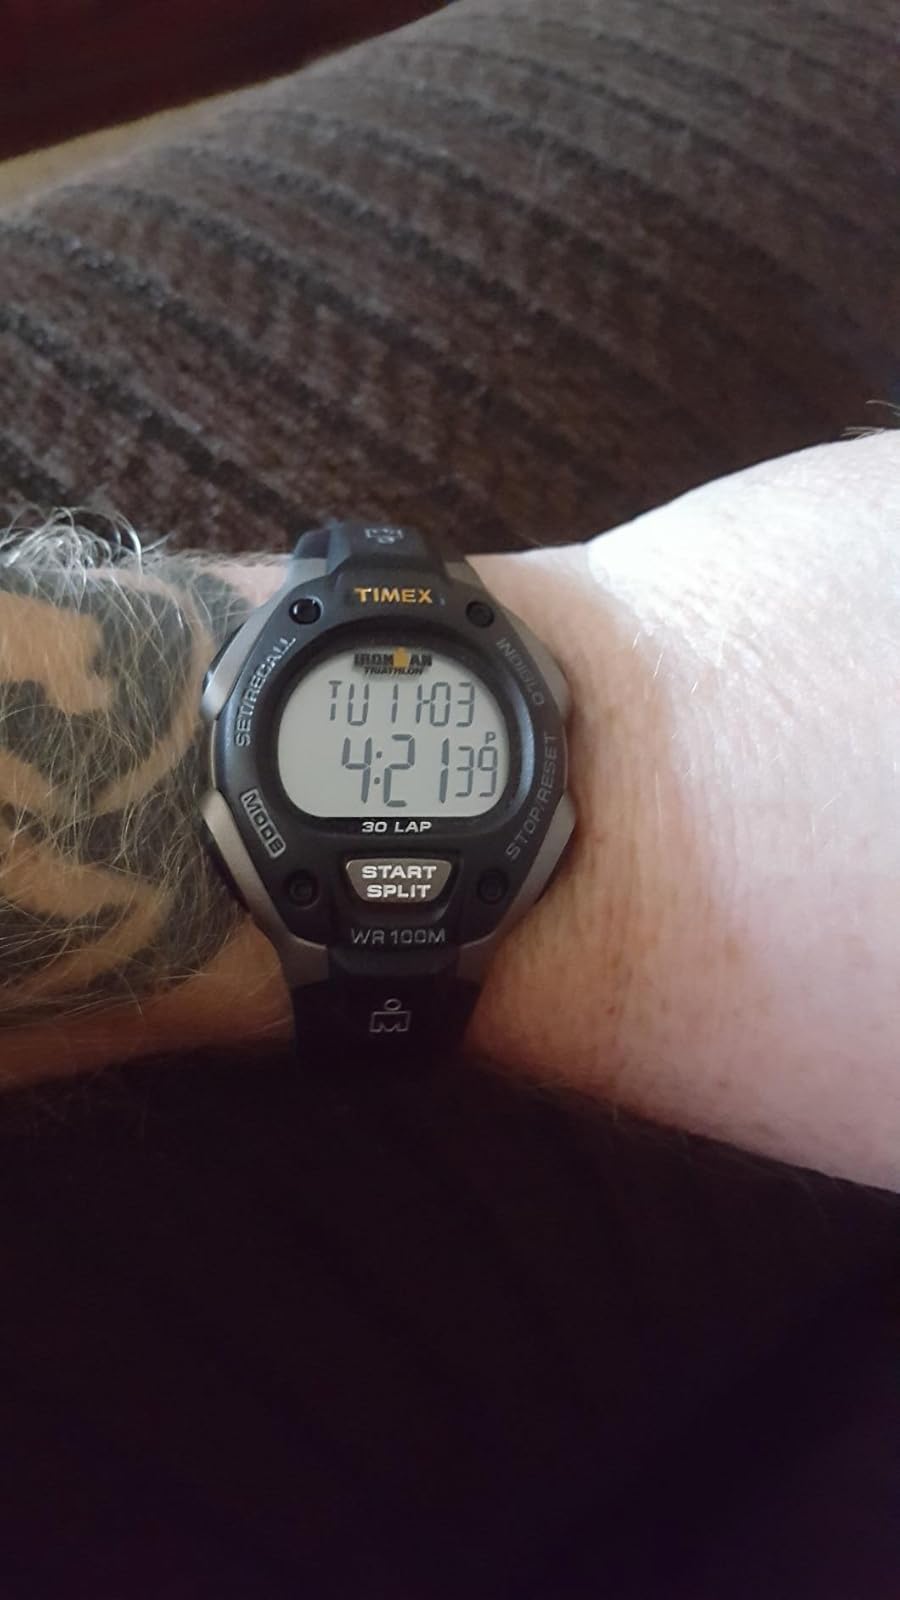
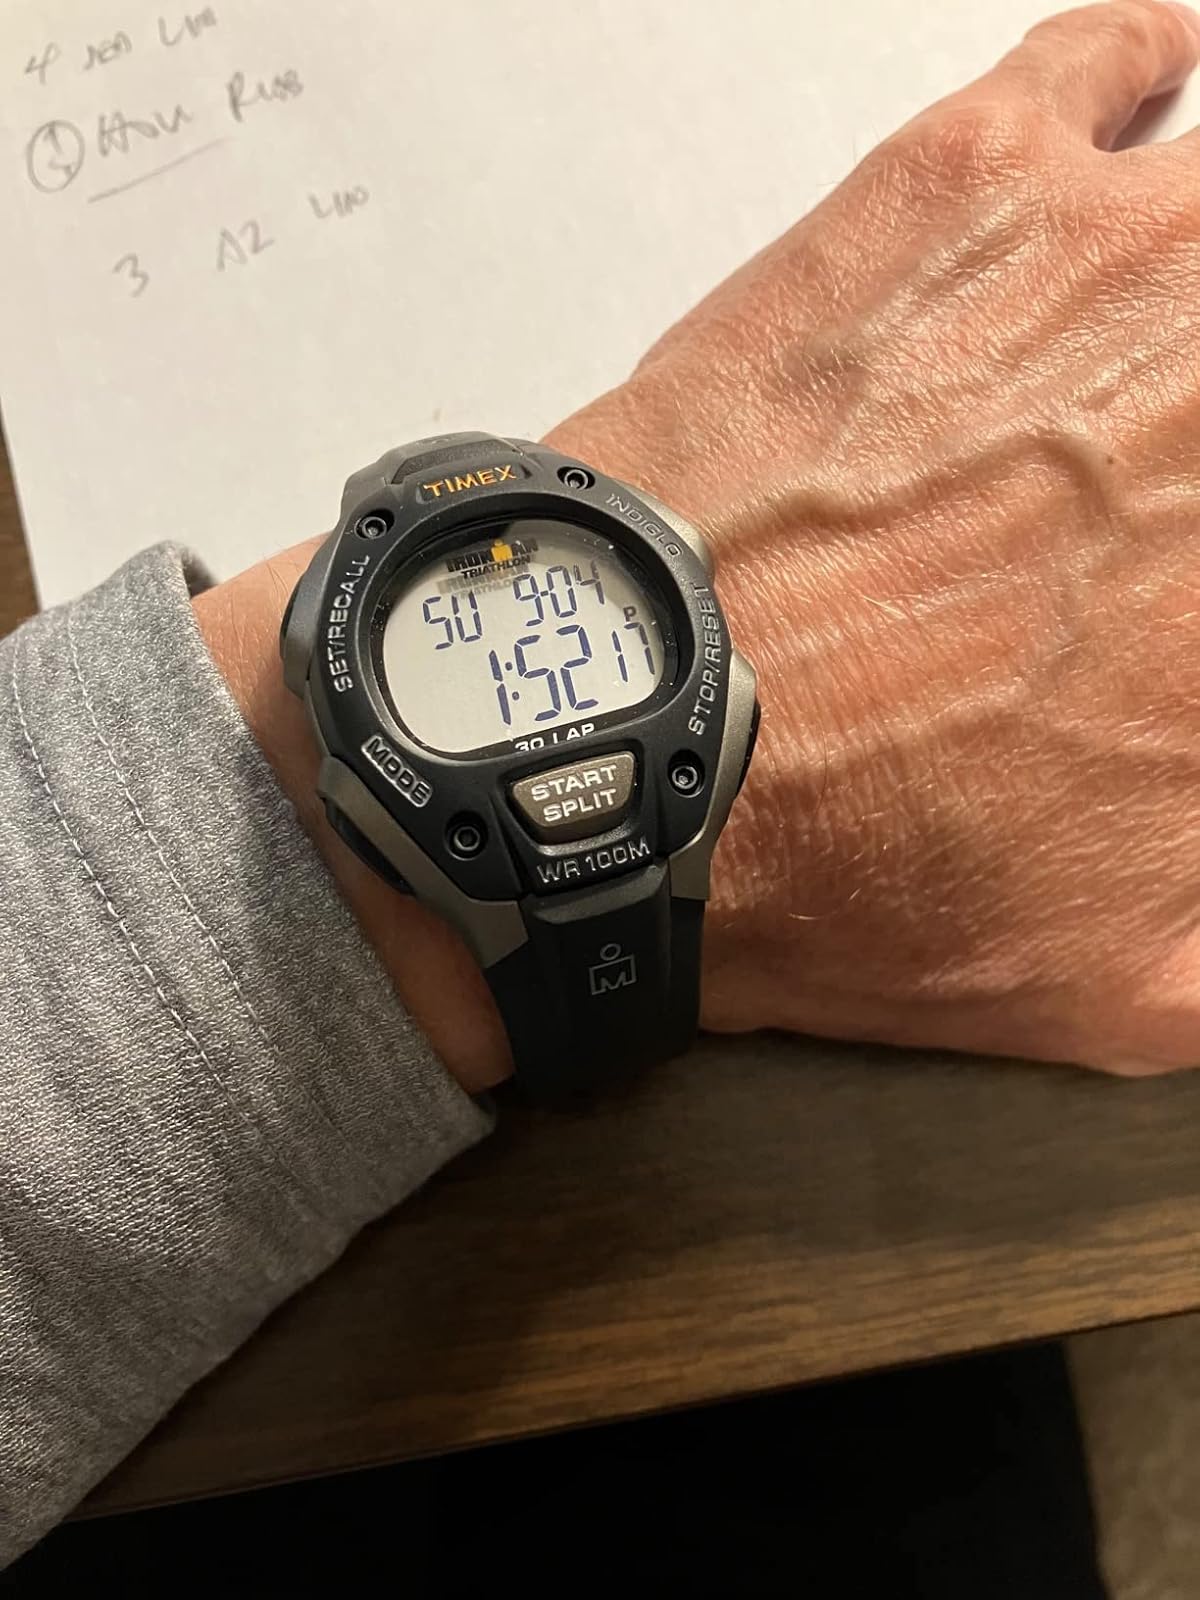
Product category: accessories_watch
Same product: yes